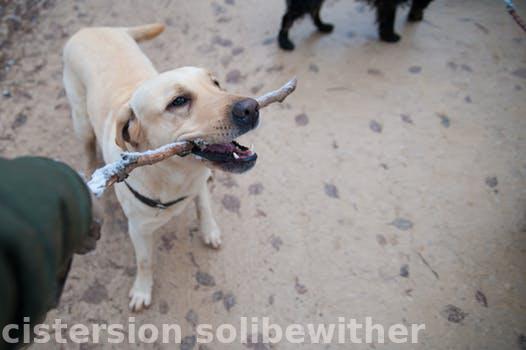
Label: Watermark